Hafren Forest

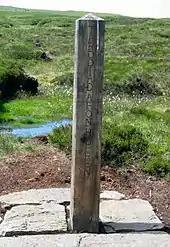
The source of the River Severn, near Hafren Forest

Although the forest still produces timber for Natural Resources Wales, it has also developed as a wildlife habitat and as a tourist attraction. The red kite is seen in the area, along with many other birds, plants and animals. There are numerous footpaths, and many bridleways that are popular for mountain biking and horse riding. Published walks include "The Source of The Severn", "Severn Breaks its Neck" and "The Blaenhafren Falls".